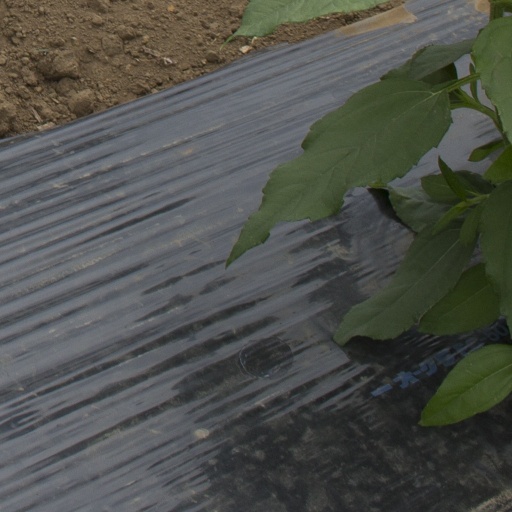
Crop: Jerusalem artichoke